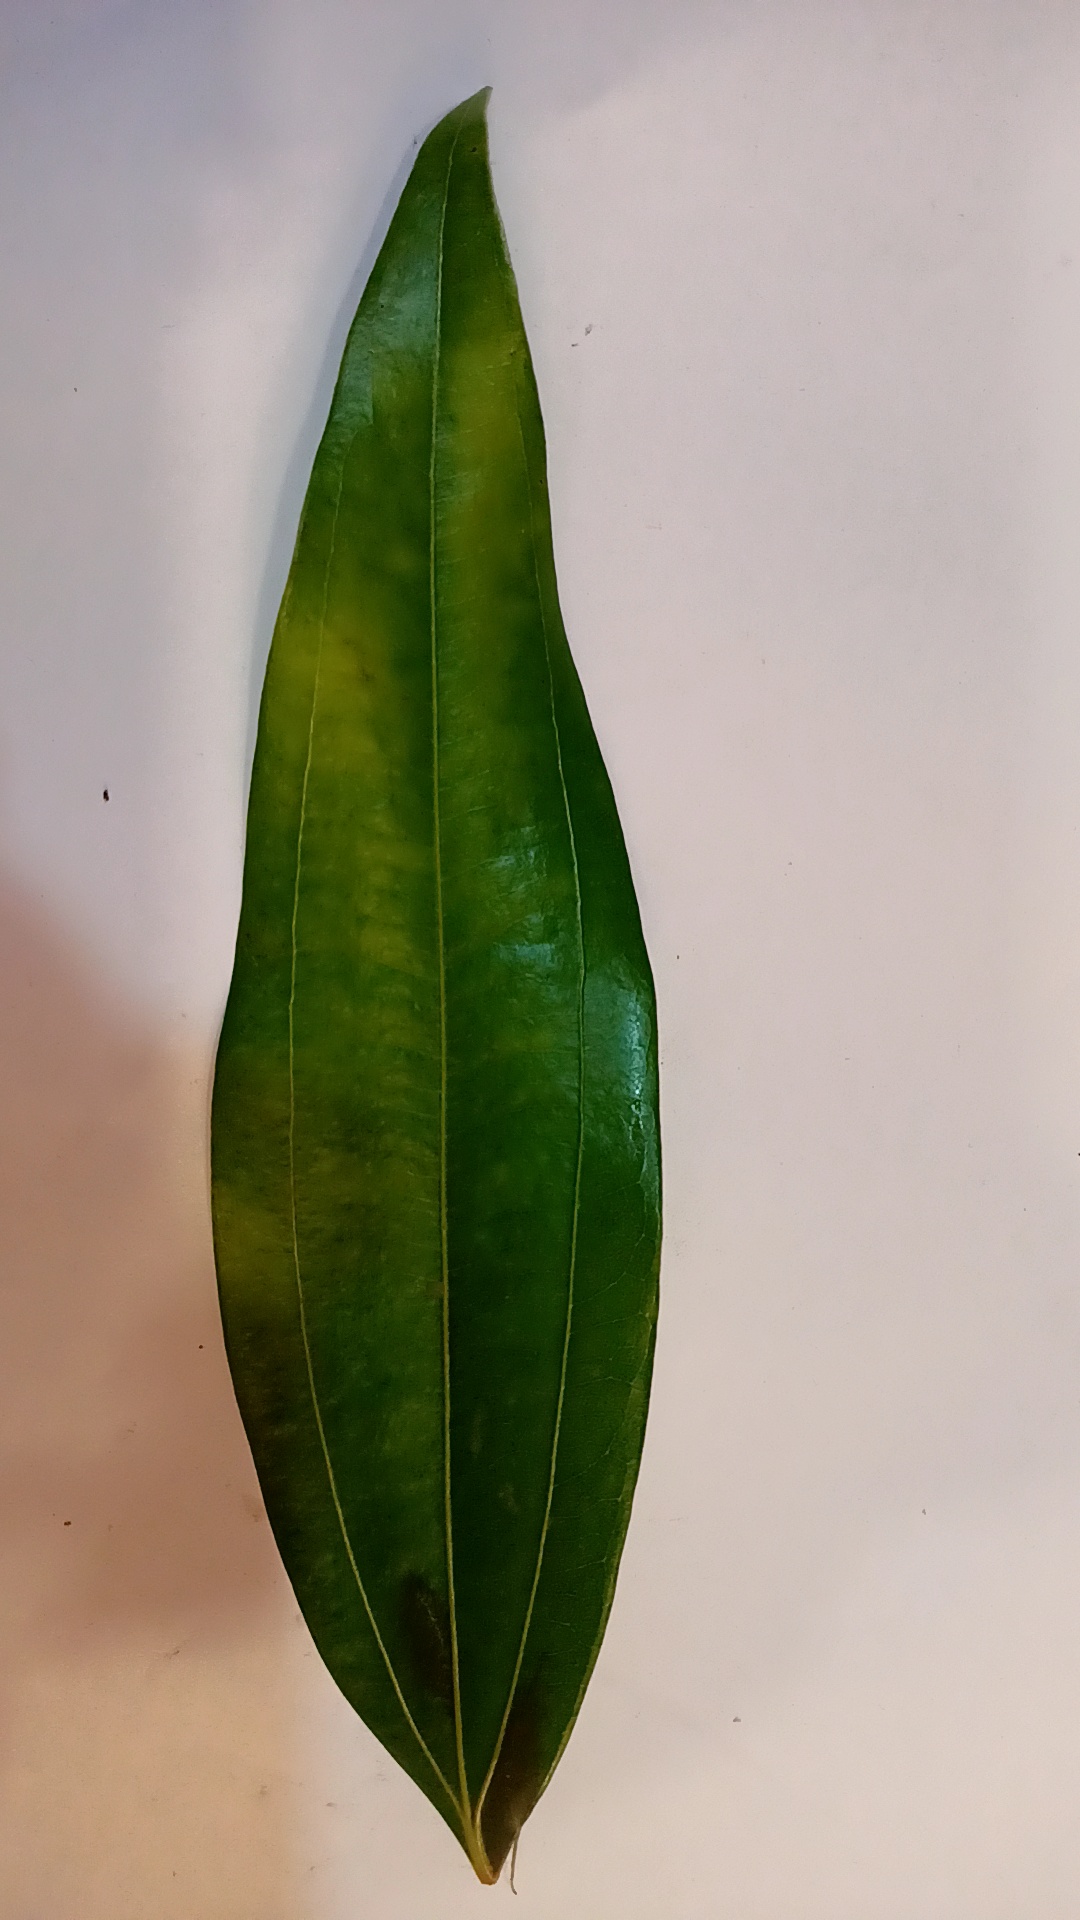
Label: Healthy